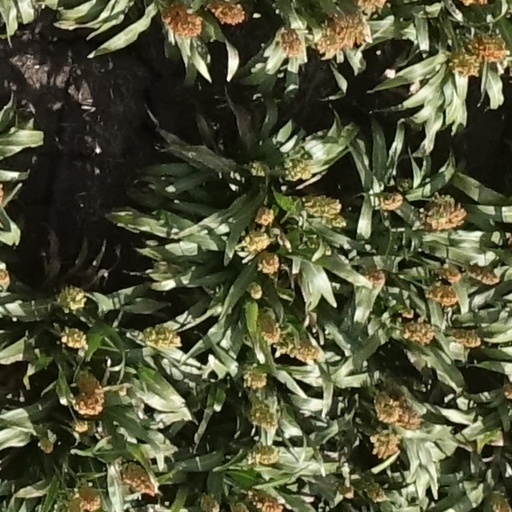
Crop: sorghum